Equestrian monument of Emmanuel Philibert

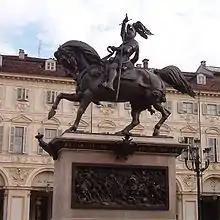
Bronze monument of Emmanuel Philibert, in Piazza San Carlo.

The Equestrian monument of Emmanuel Philibert, commonly known as (traditionally spelled), rises in the center of Piazza San Carlo in central Turin, in the Piedmont region of Italy.